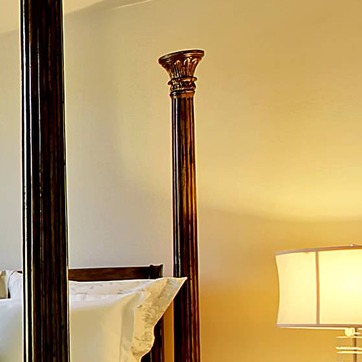
Material: wood